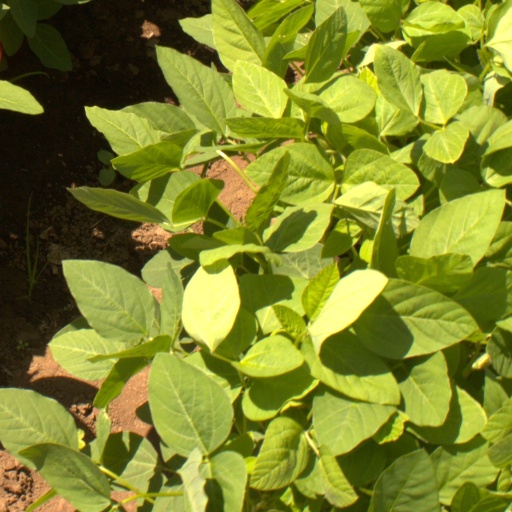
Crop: soybean